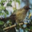
Label: bird